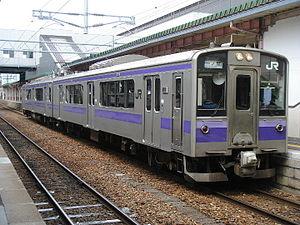
La ligne principale Tōhoku est une ligne de train japonaise exploitée par la JR East. Cette ligne relie actuellement Tōkyō à Morioka en passant par Sendai. Autrefois, la ligne allait jusqu'à Aomori. La partie Morioka - Aomori a été transférée à d'autres compagnies lors du prolongement de la ligne Shinkansen Tōhoku sur ce même tronçon. La ligne suit la plupart du temps la ligne Shinkansen Tōhoku.